Aivars Endziņš

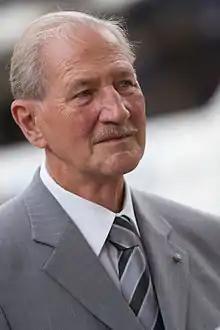
Endziņš in 2011

He graduated from the University of Latvia in 1968 and in 1977 attained a candidate of legal sciences degree. In 1997 he became a Doctor of Jurisprudence. He has worked as a lecturer at the University of Latvia and at the Turība School of Business Administration. He was a member of the Communist Party of the Soviet Union from 1963 to 1990, when he became a member of the Popular Front of Latvia and a member of the Supreme Council of the Republic of Latvia. He was for a short time a member of Latvian Social Democratic Workers' Party, and in 1993 became a member of Latvian Way. He was a member of the 5th and 6th Saeimas, but resigned in 1996 to become a judge on the Constitutional Court of Latvia. He became the Chief Justice of the Constitutional Court in 2000 and left this office in 2007. He was a presidential candidate in the 2007 Latvian presidential election, nominated by Harmony Centre and supported by the New Era Party and the political alliance For Human Rights in a United Latvia. After a passionate debate over his membership of the Communist Party, which included a revelation that in the 1970s he had denied the occupation of Latvia, he lost the election to Valdis Zatlers.